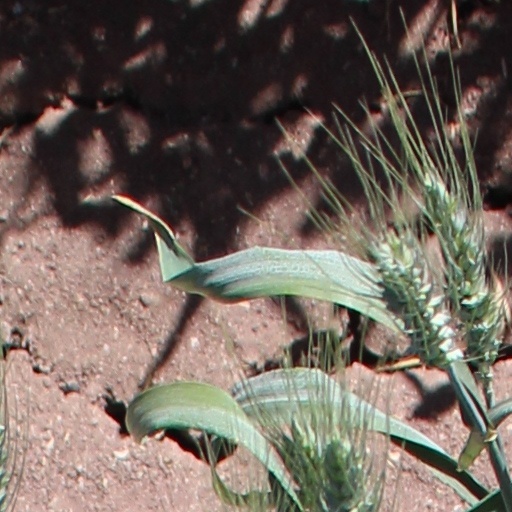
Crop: wheat